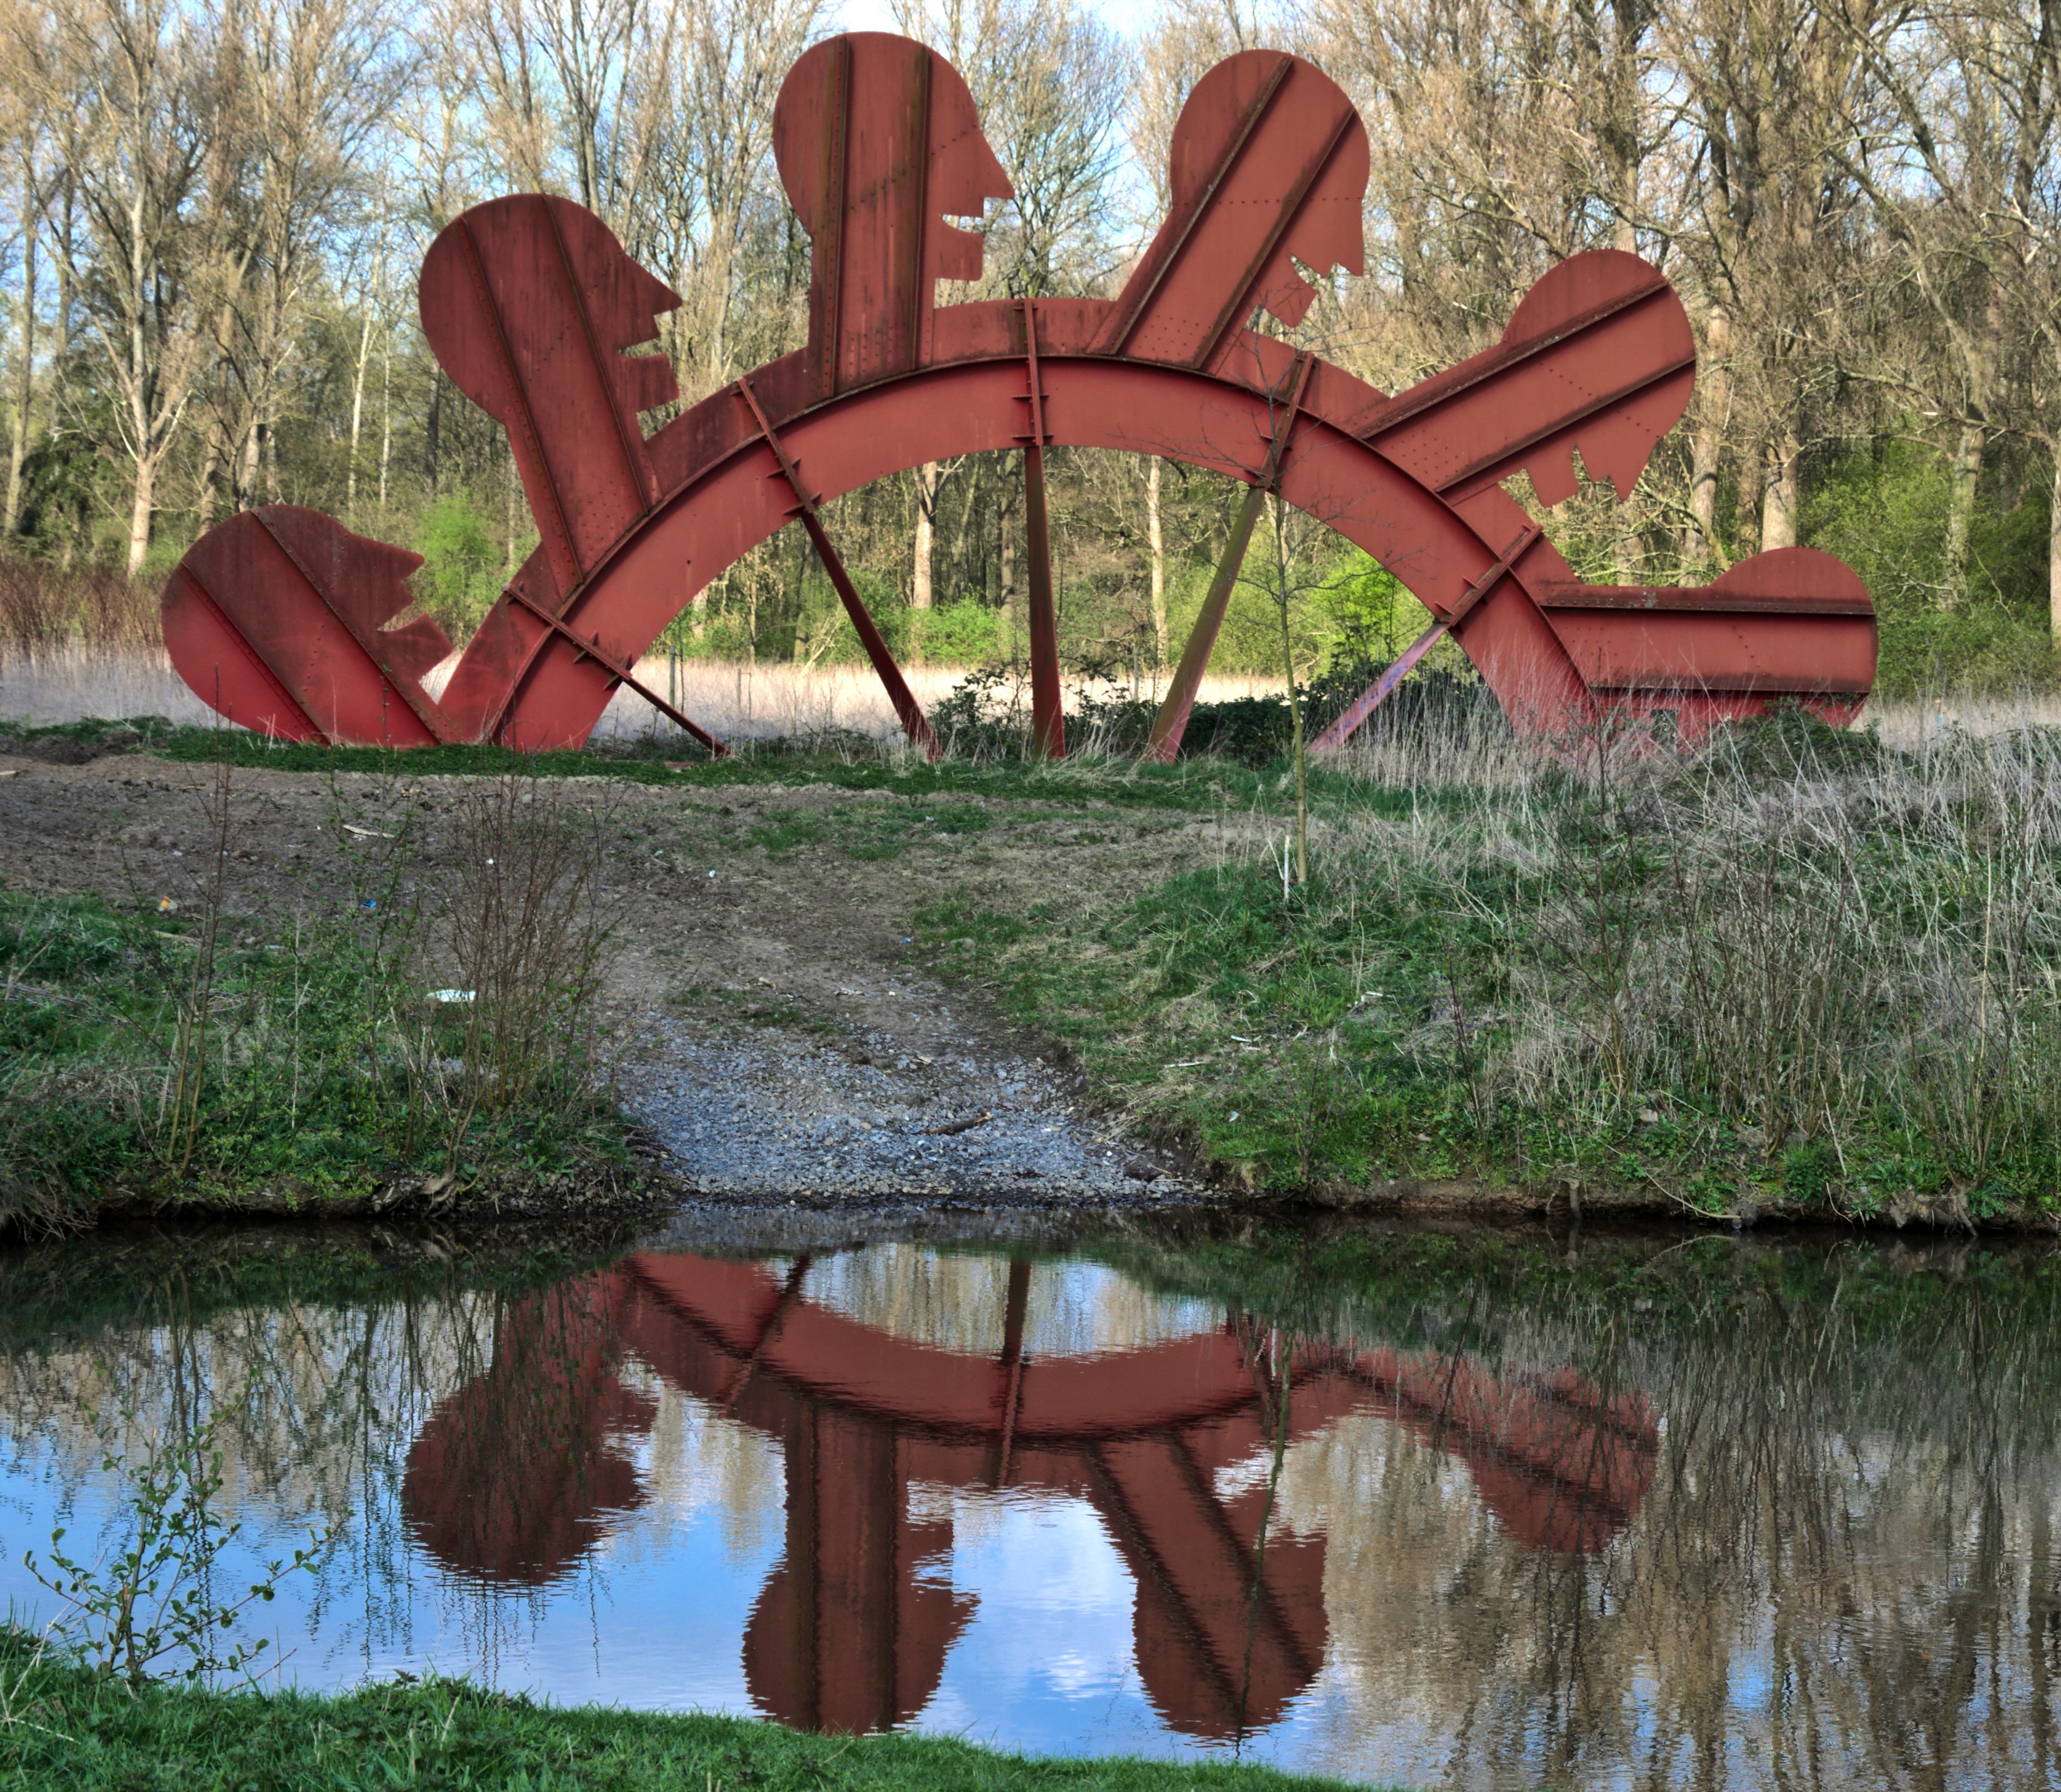
tree, nature, wood, wheel, flower, pond, backyard, furniture, garden, art, playground, mirroring, grevenbroich, outdoor structure, outdoor play equipment, eide wheel